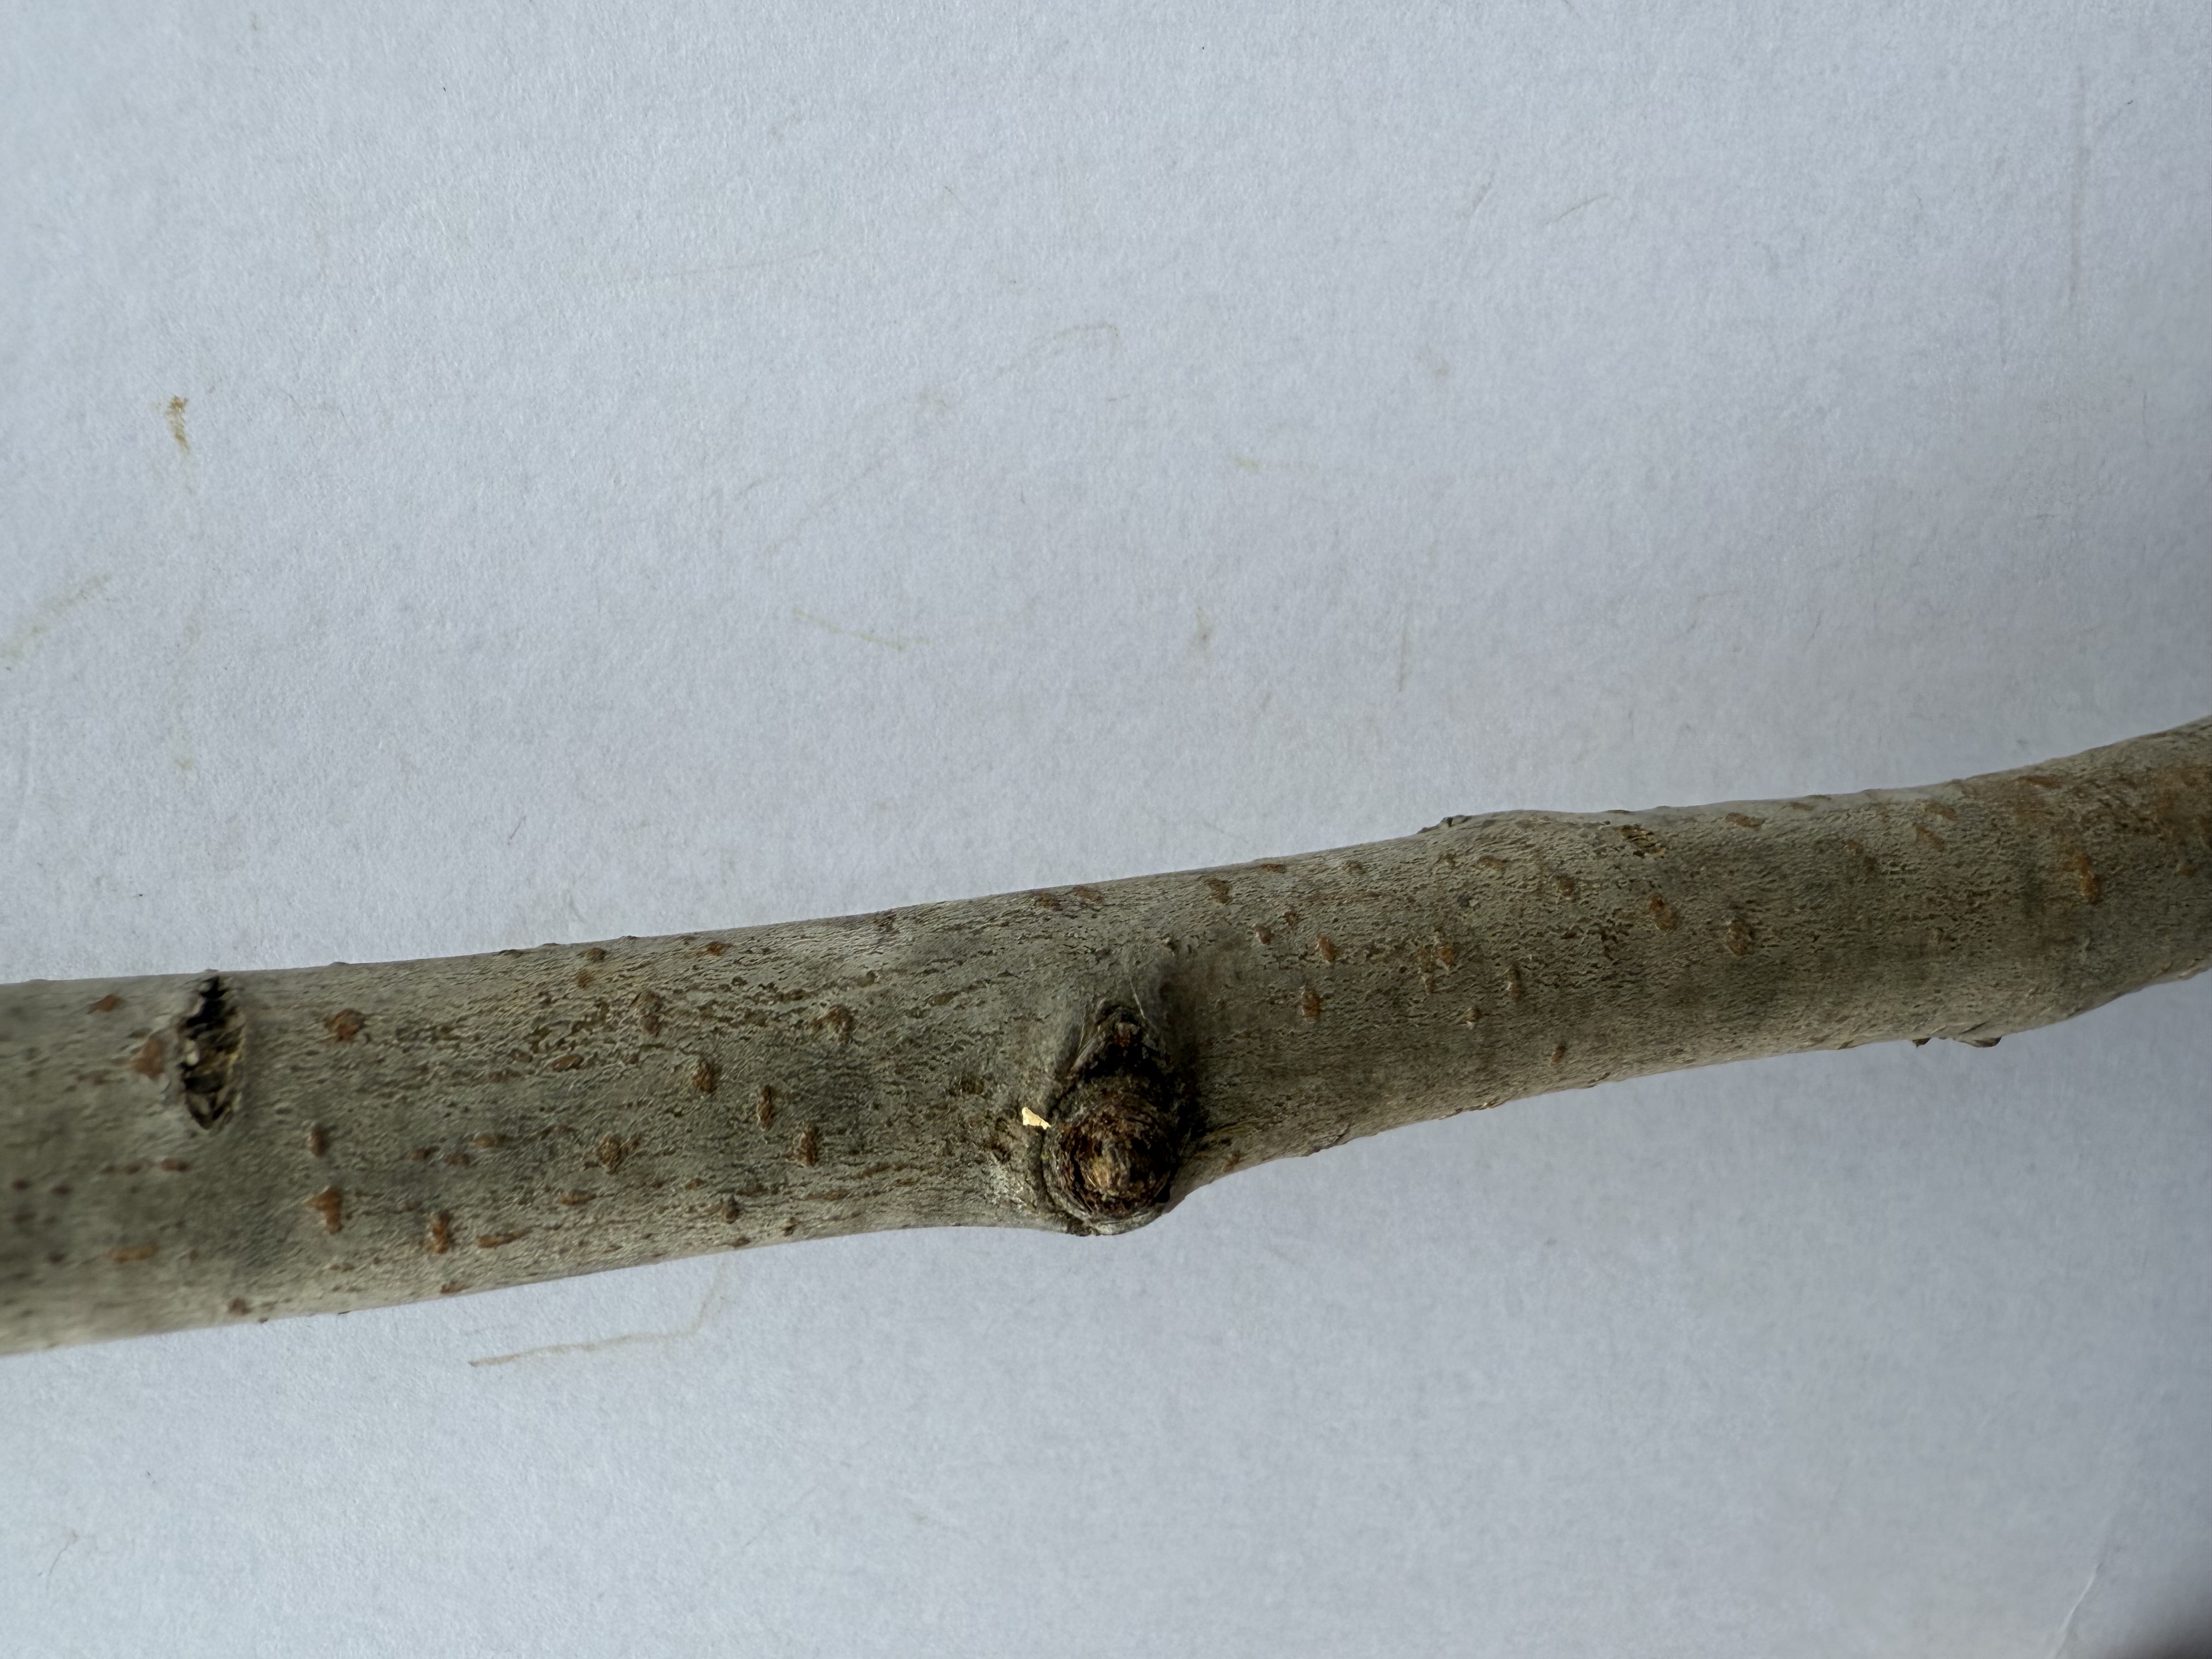
Variety: Deveci Pear